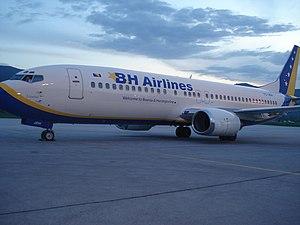
Le transport en Bosnie-Herzégovine repose sur la route, la voie ferrée et le transport aérien. Le pays dispose d'une seule ville portuaire avec un accès réduit à la mer.